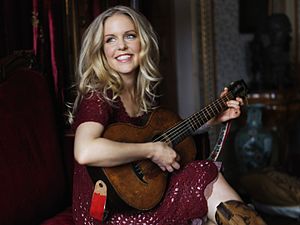
Sofia Karlsson
Sofia Karlsson, 2008
Sofia Karlsson er en svensk folkemusiker.